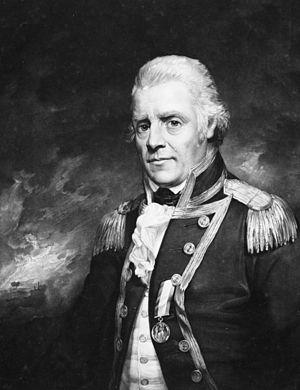
Henry D'Esterre Darby, né en 1750 et mort en 1823, est un amiral de la Royal Navy.